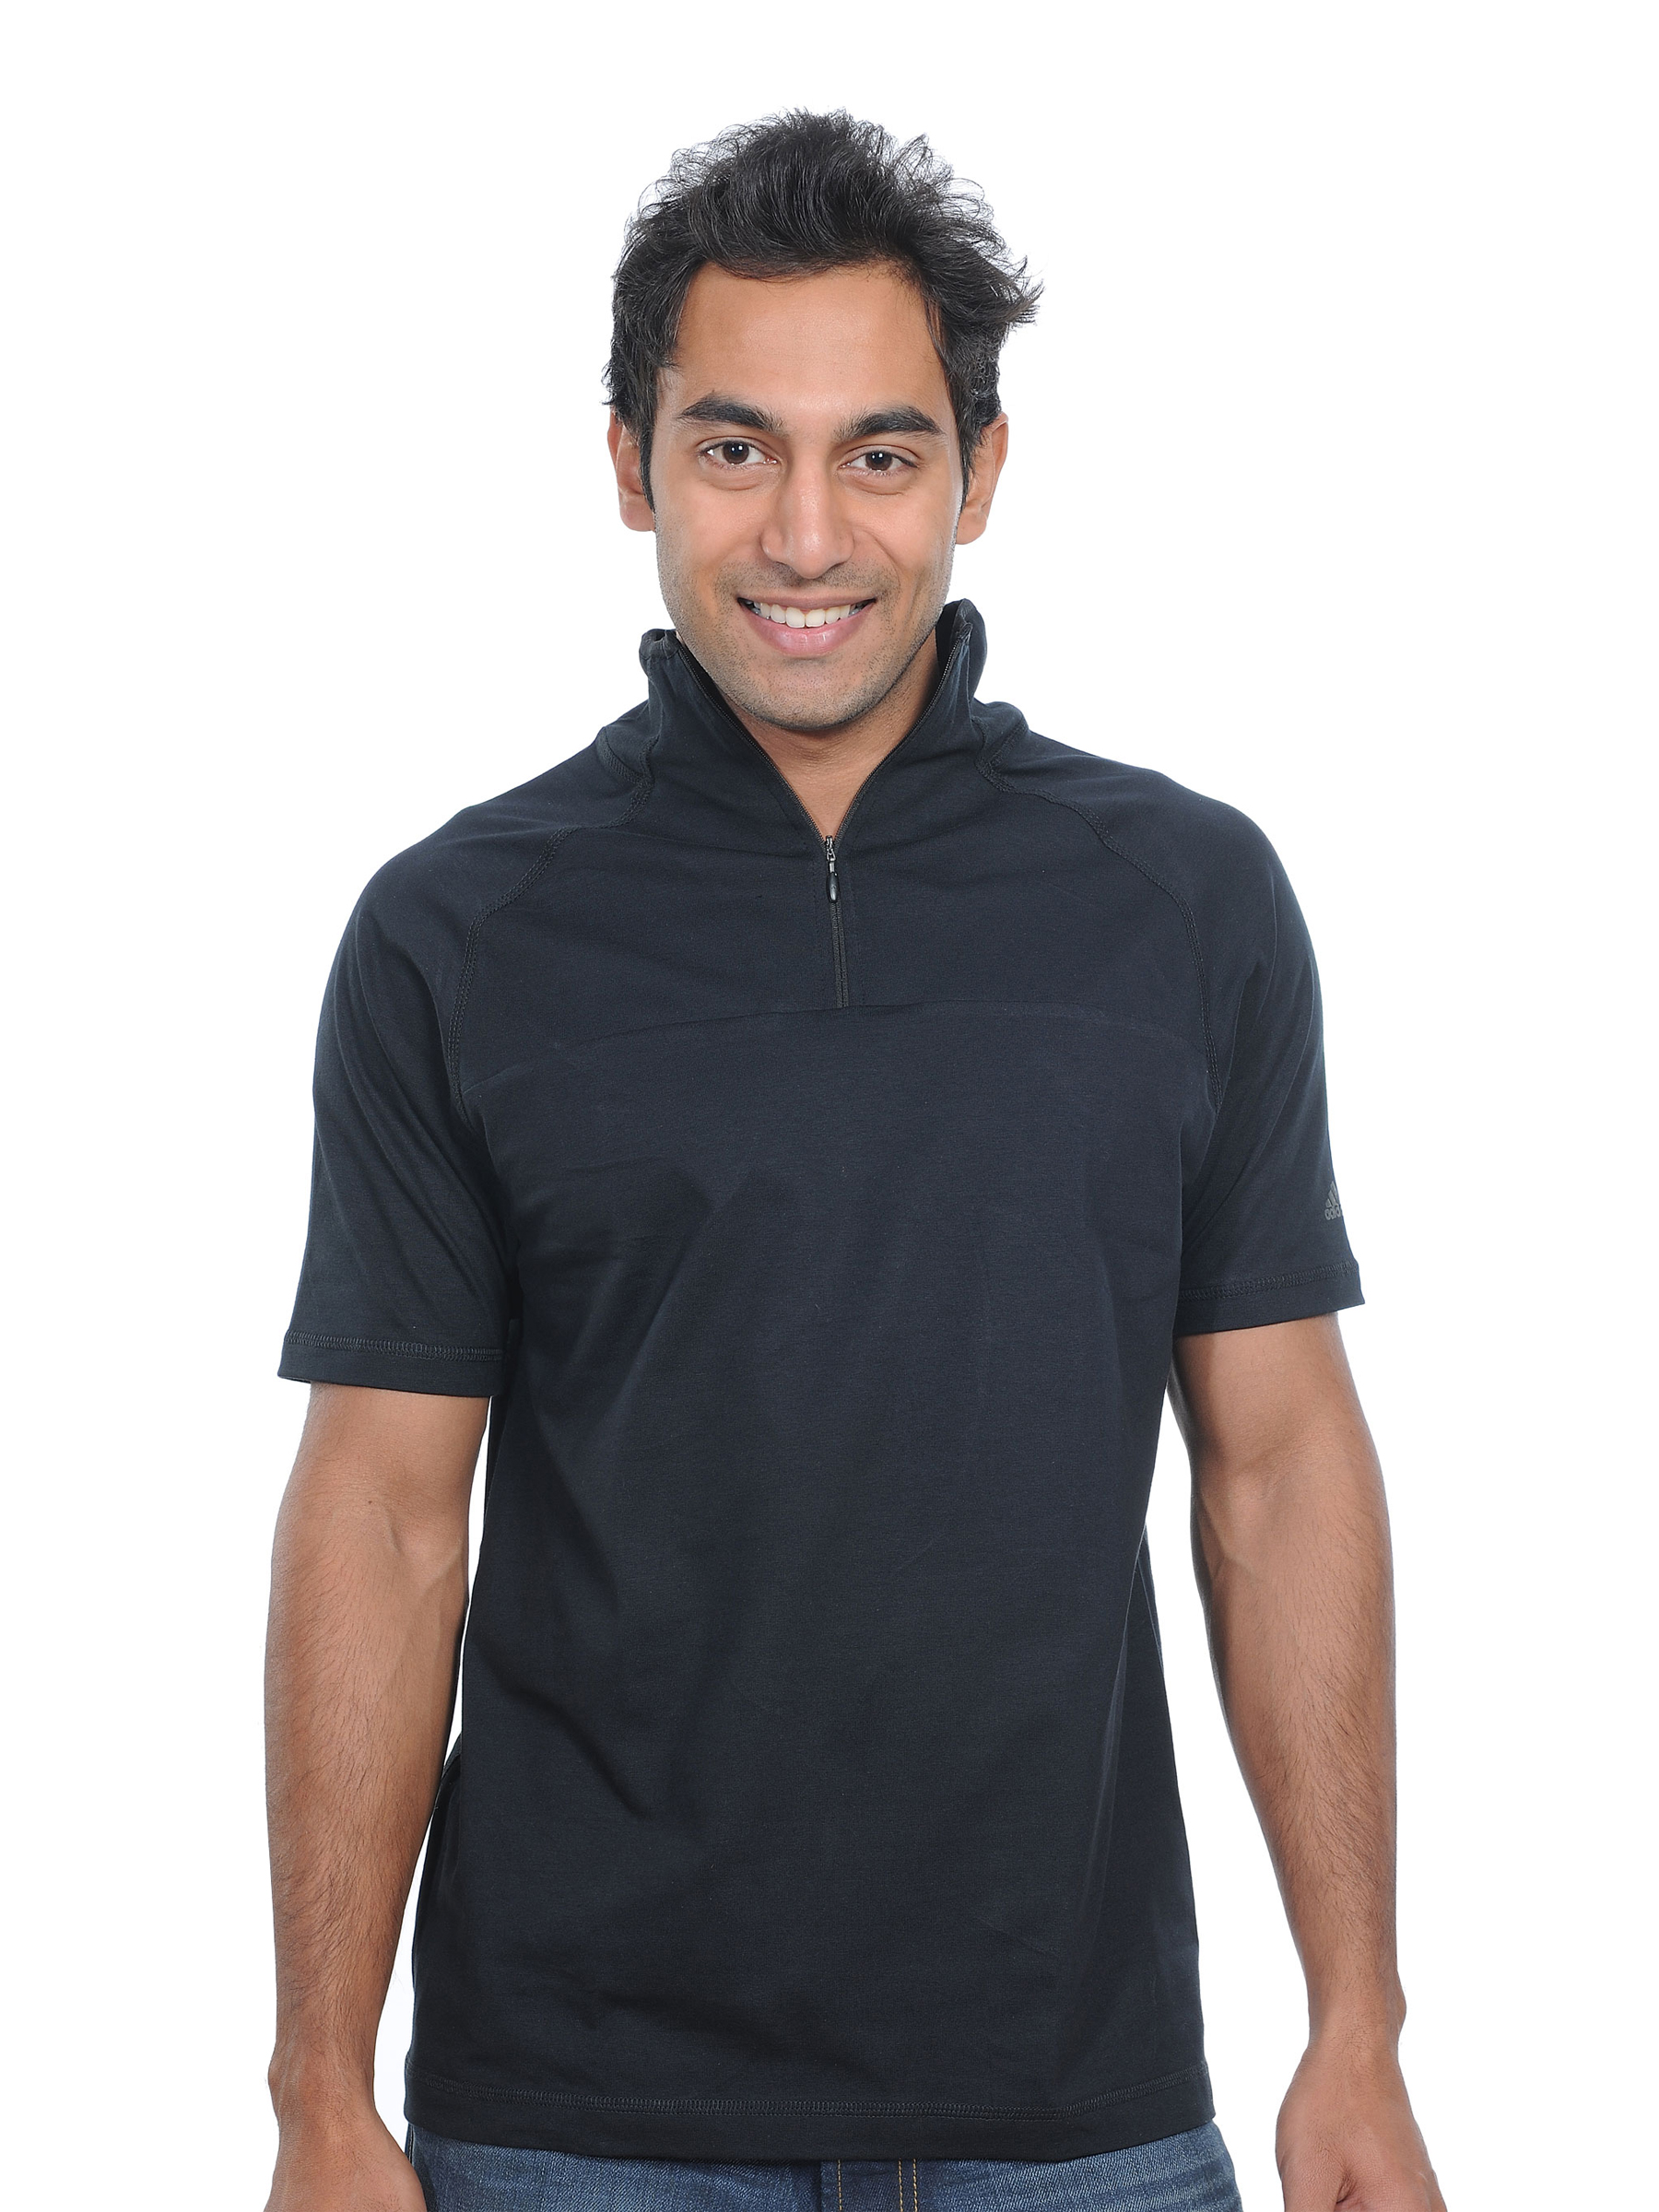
ADIDAS Mens Stylish Black Polo T-shirt
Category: Apparel / Topwear / Tshirts
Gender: Men
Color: Black
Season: Fall 2010
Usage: Casual